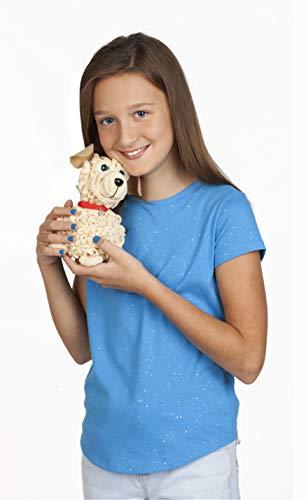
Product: Creativity for Kids Finger Looping Puppy – Beginner Finger Knitting for Kids – Makes 1 Soft Puppy Toy
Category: Toys & Games | Puppets & Puppet Theaters | Finger Puppets
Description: It’s fun to play with a toy you made yourself – just add imagination The Finger Looping Puppy is a soft, cuddly, sensory experience and toy that any child is sure to love.
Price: $14.99
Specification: ProductDimensions:3.5x9.8x9.8inches|ItemWeight:10.9ounces|ShippingWeight:10.9ounces(Viewshippingratesandpolicies)|ASIN:B083L5479N|Itemmodelnumber:6240000|Manufacturerrecommendedage:7yearsandup